Justin Schultz

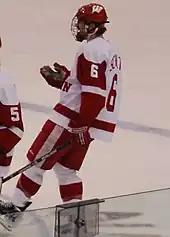
Schultz with the Wisconsin Badgers in 2010.

Upon returning to Wisconsin for his sophomore season, Schultz was paired with Jake Gardiner as the team's top defensive pairing. As the Badgers began the season with a six-game winless streak, Schultz made an immediate impact on the ice by scoring a hat-trick in a 4–1 win over Michigan State in the College Hockey Showcase. He subsequently became the fifth defenseman in program history to score three goals in a game. Following the hat trick, Schultz received the WCHA defensive player of the week honour while Gardiner received the offensive player of the week honour. His two-way play helped him rank second on the team in scoring by early December and earned him praise from teammates. At the conclusion of the regular season, Schultz earned numerous recognitions for his offensive and defensive abilities. As he finished the season leading all defensemen in goals and points, Schultz became the first sophomore to be named Defensive Player of the Year in the Western Collegiate Hockey Association. He was also named to the WCHA First Team and AHCA First-Team All-American. During his end of the season review with the UW coaching staff, he reiterated his commitment to return for his junior season.